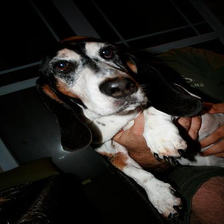
Species: dog
Breed: basset hound